Christian Kerez

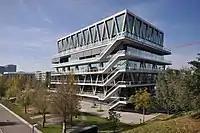
Schoolhouse Leutschenbach, Zurich

Kerez has photographed for Valerio Olgiati, Herzog & de Meuron, Bearth & Deplazes and Miroslav Šik.